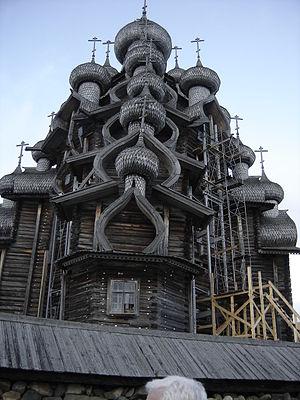
Eglise_d'été_2_Kiji